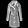
Label: Coat